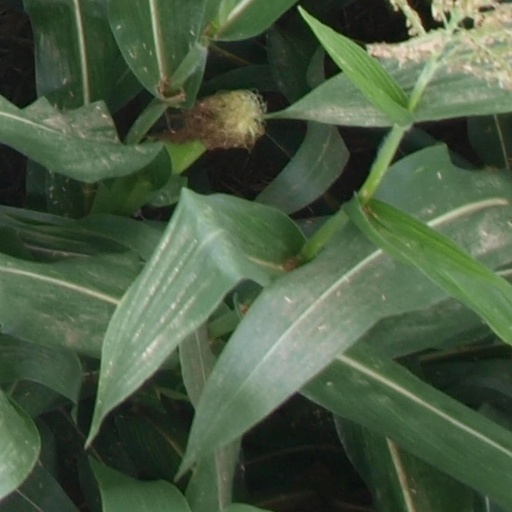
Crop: maize; corn